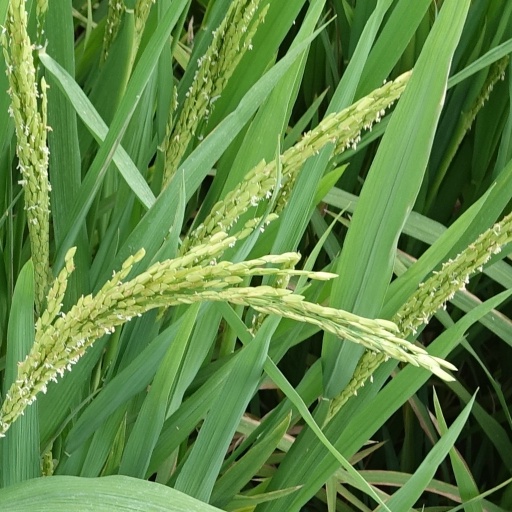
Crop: rice